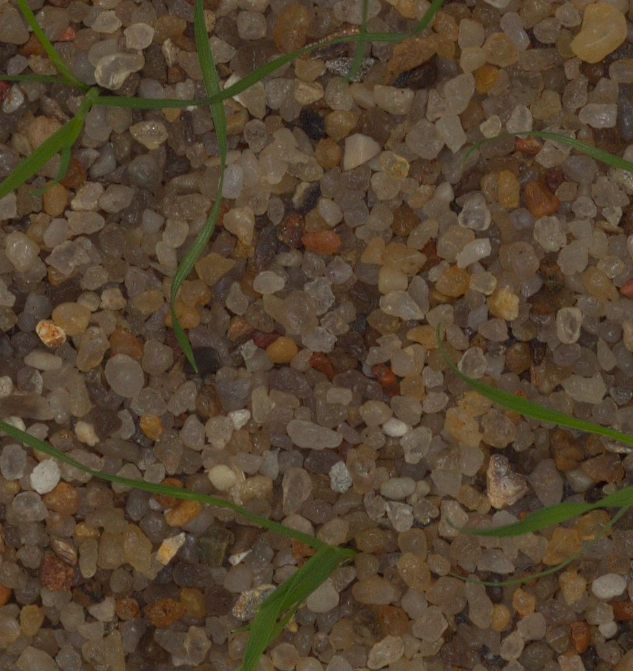
Label: loose_silkybent